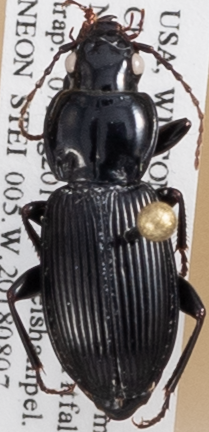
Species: Pterostichus novus
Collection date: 2018-08-07
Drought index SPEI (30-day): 0.48
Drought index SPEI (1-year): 0.142
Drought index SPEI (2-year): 2.01